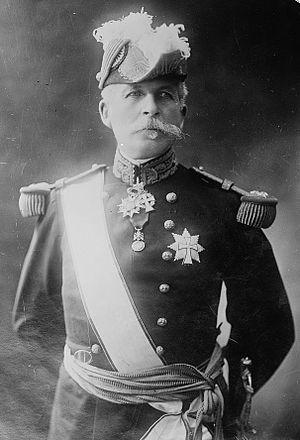
Albert Gérard Léo d'Amade, né à Toulouse le 24 décembre 1856 et mort à Fronsac dans le département de la Gironde le 11 novembre 1941, est un général français.